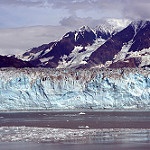
Label: glacier